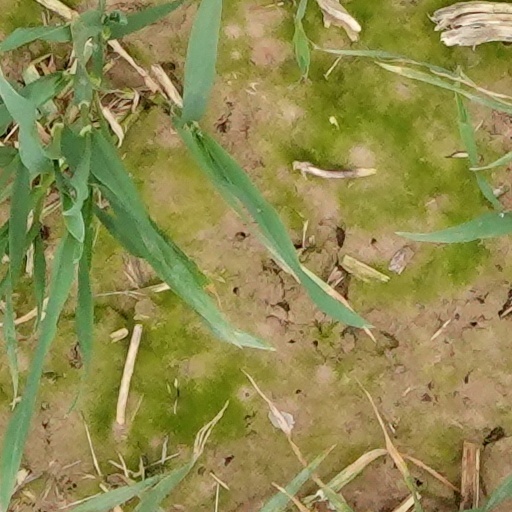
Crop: wheat